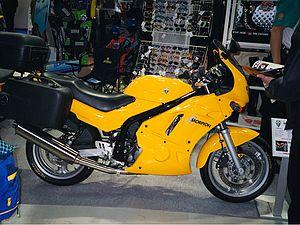
La Skorpion est un modèle de motocyclette du constructeur allemand MZ.